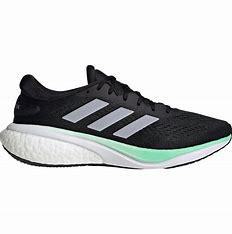
Brand: Adidas
Model: Supernova 2 Lauf